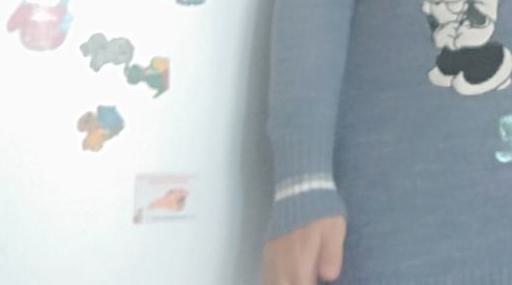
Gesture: no_gesture